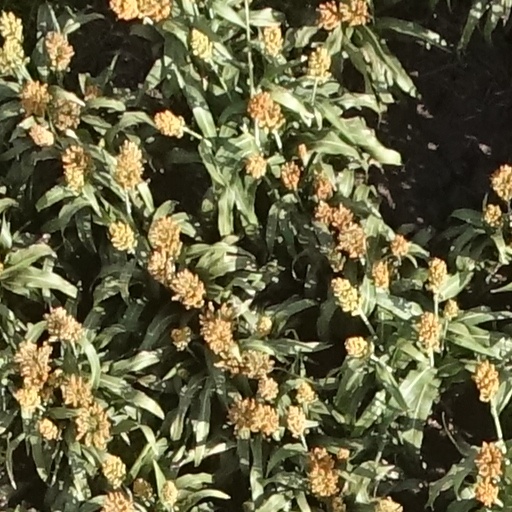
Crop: sorghum